Bjørn Selander

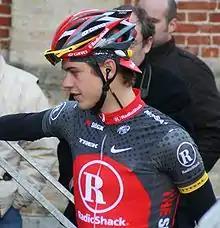

Bjørn Kristian Selander (born January 28, 1988) is an American professional road racing cyclist of Norwegian descent. Selander currently rides cyclocross for Donkey Label Cycling. Selander completed his first and only Giro in 2011, wearing the white jersey after Stages 1 and 2, and placing 128th overall.